Pow! (comics)

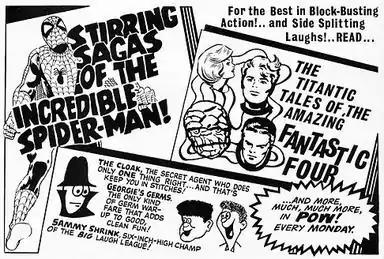
Advertisement for "Pow!" in the 1968 "Fantastic Summer Special".

The Power Comics imprint was led by a three-man editorial team, known as Alf, Bart, and Cos. Alfred Wallace ("Alf") was the Managing Editor at Odhams, and supervised the entire Power Comics line. Under his direction, Bart and Cos were the staff editors who handled the individual titles. Bart (a pen-name for "Eagle"'s Bob Bartholemew) was the editor directly responsible for "Pow!".